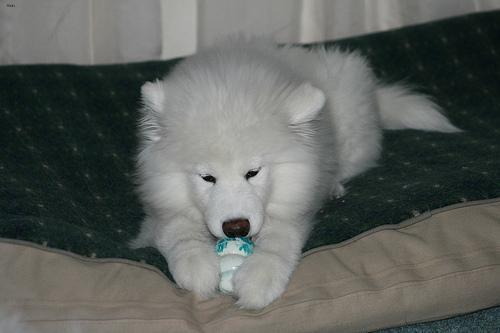
samoyed